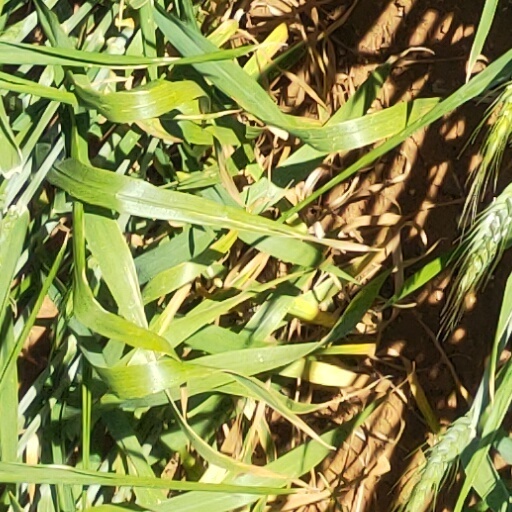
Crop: wheat